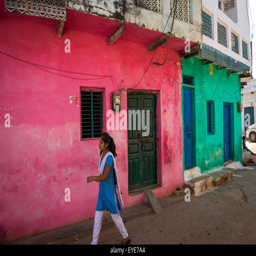
young woman walking past colourful houses in the old village